Islam and blasphemy

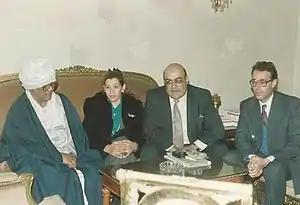
Farag Foda, second from the right

Because blasphemy in Islam included rejection of fundamental doctrines, blasphemy has historically been seen as an evidence of rejection of Islam, that is, the religious crime of apostasy. Some jurists believe that blasphemy by a Muslim who automatically implies the Muslim has left the fold of Islam. A Muslim may find himself accused of being a blasphemer, and thus an apostate on the basis of the same action or utterance. Not all blasphemy is apostasy, of course, as a non-Muslim who blasphemes against Islam has not committed apostasy.